Brilliant blue FCF

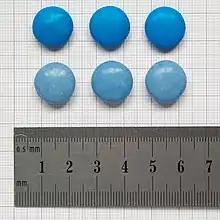
In the United Kingdom, Smarties chocolates were colored with brilliant blue FCF (top) until 2008, later being replaced with a natural spirulina coloring (bottom).

When applied to the tongue or to shaven skin, brilliant blue FCF can be absorbed directly into the bloodstream. However, it is poorly absorbed from the gastrointestinal tract, and 95% of the ingested dye can be found in the feces.